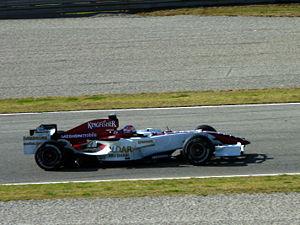
La Spyker F8-VII est la monoplace de Formule 1 engagée par l'écurie hollandaise Spyker F1 Team dans le championnat du monde de Formule 1 2007. C'est la première monoplace construite par cette écurie, né du rachat de Midland F1 Racing. Elle est pilotée par l'Allemand Adrian Sutil, le Néerlandais Christijan Albers, l'Allemand Markus Winkelhock et le Japonais Sakon Yamamoto. Les pilotes d'essais sont le Malaisien Fairuz Fauzy, le Néerlandais Giedo Van der Garde et les Espagnols Adrián Vallés et Roldán Rodríguez.
Cette page liste toutes les voitures d'essais ou projets abandonnés de Formule 1 depuis 1950.